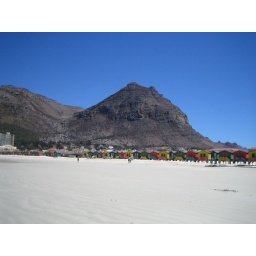
Muizenberg with beach huts and mountain which was affected by fire in Dec 2005